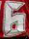
Number: 6